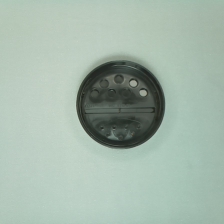
Color: black
Cap type: dual flip-top cap